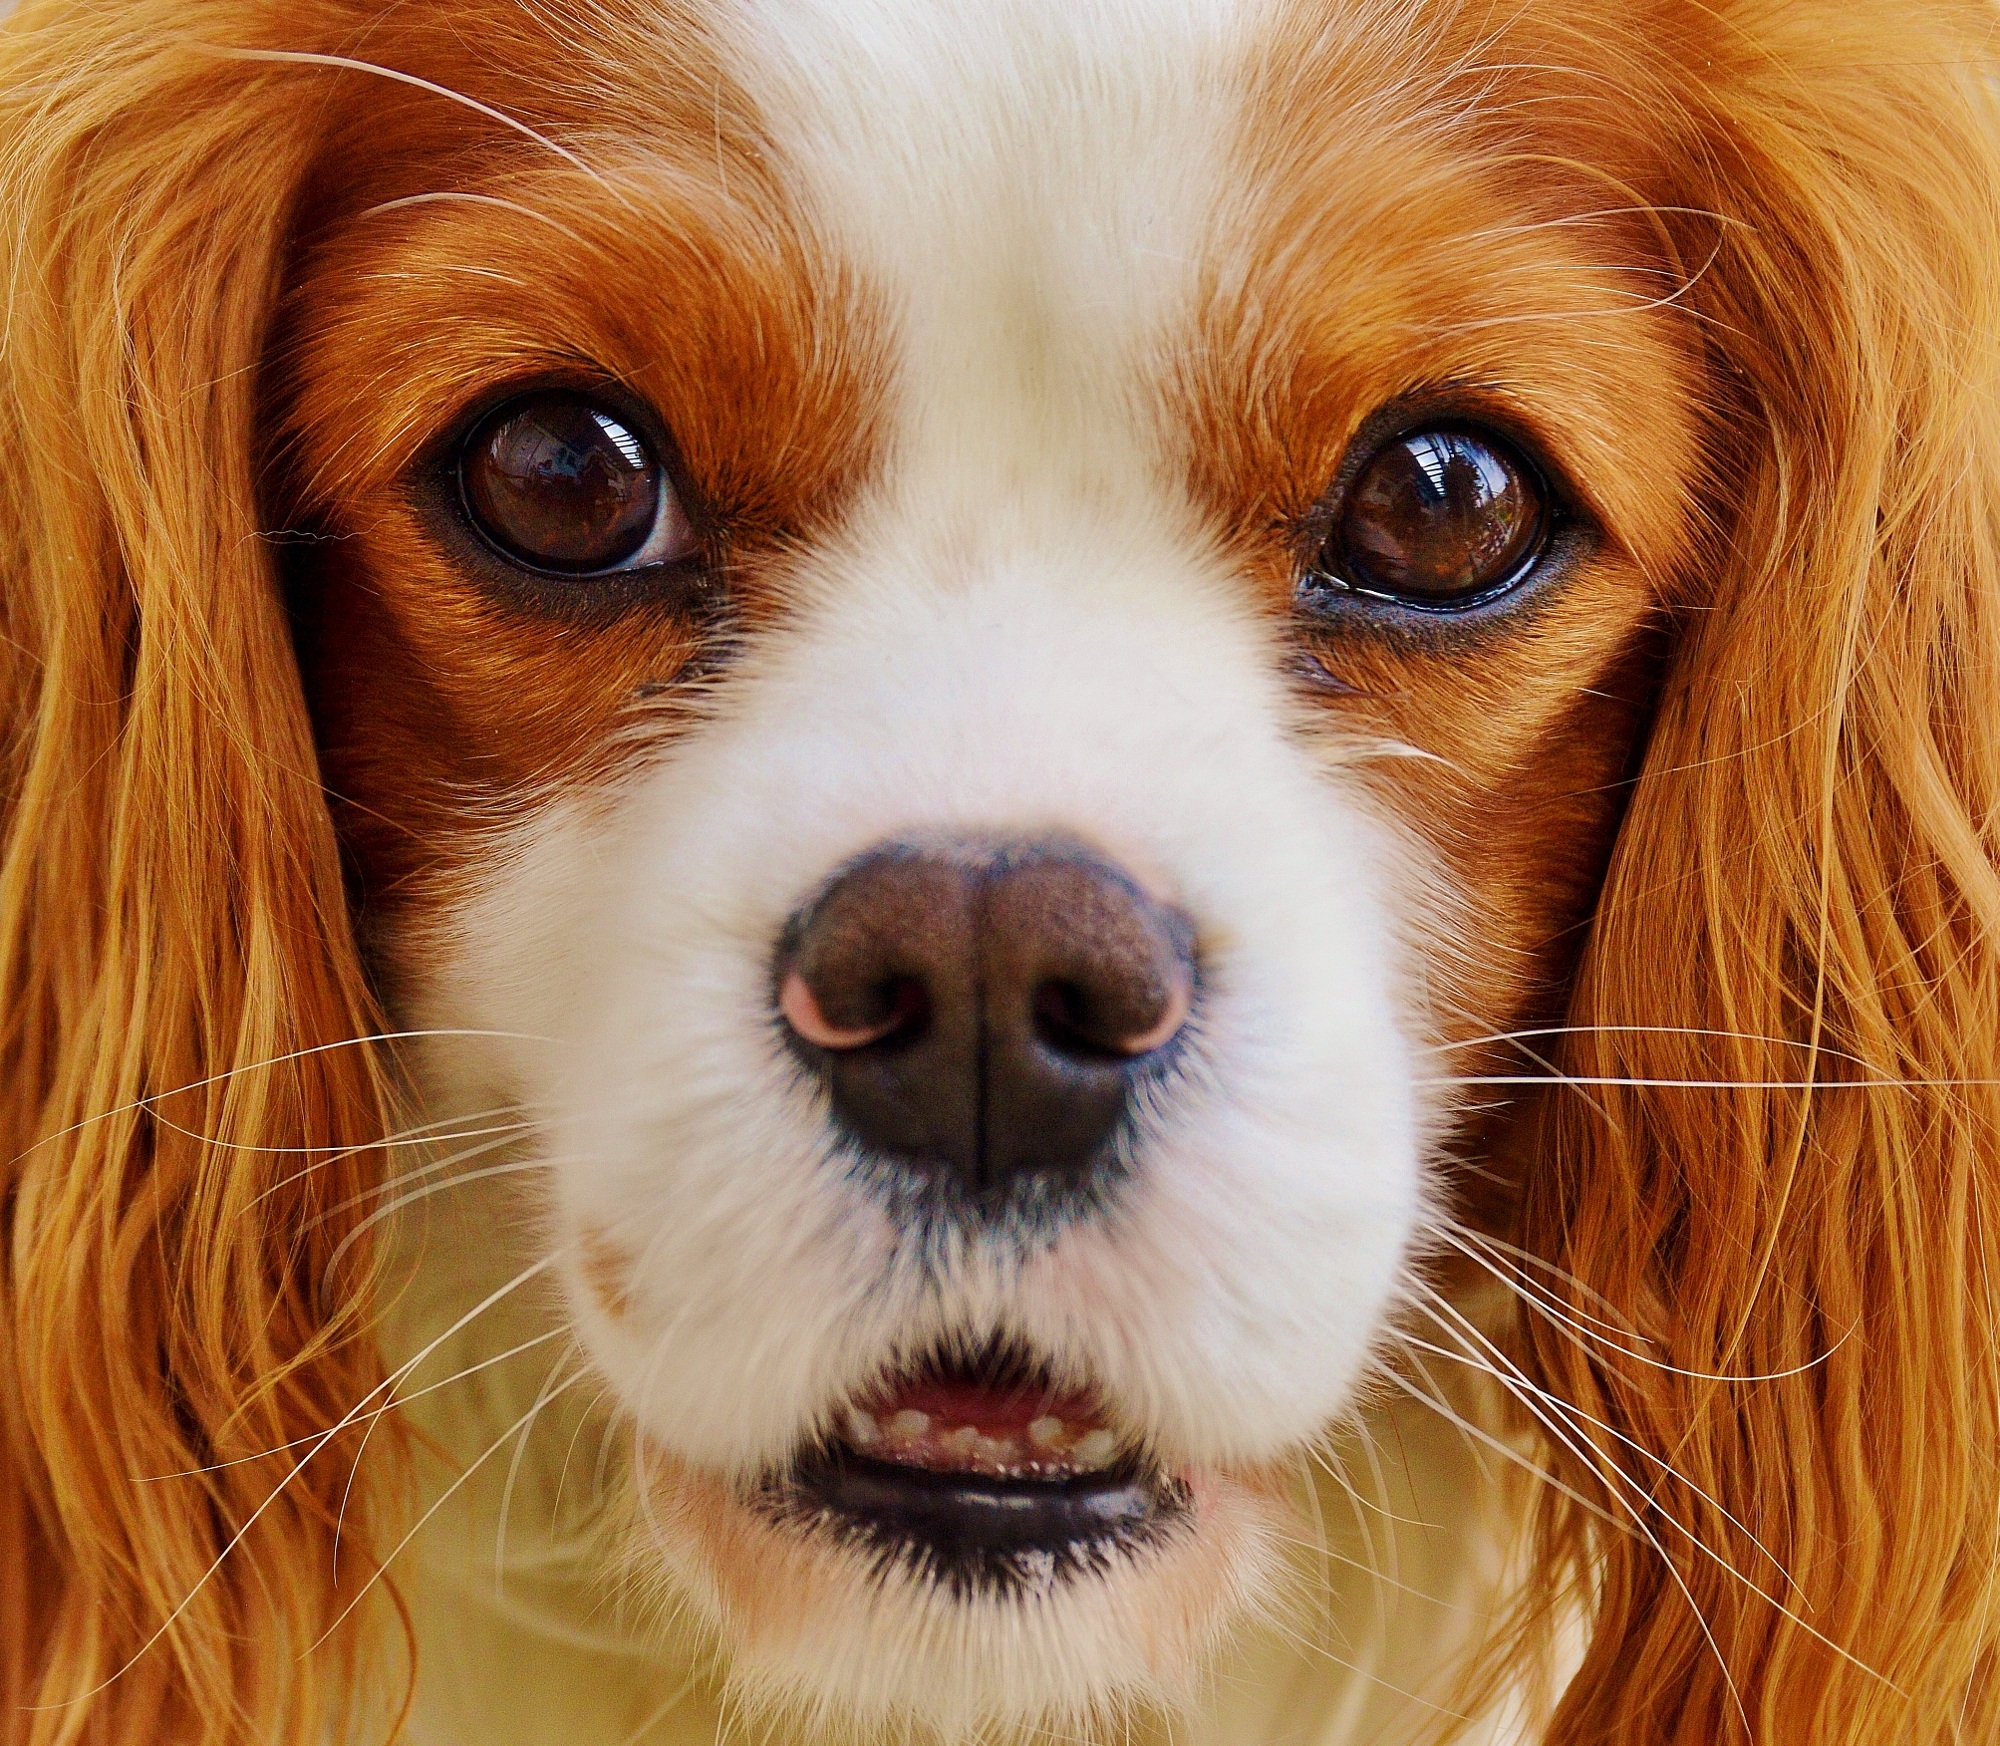
white, dog, animal, cute, pet, fur, brown, mammal, spaniel, close up, nose, vertebrate, funny, papillon, dog breed, cavalier king charles spaniel, king charles spaniel, dog like mammal, kooikerhondje, welsh springer spaniel, phalene